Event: Ecuador Earthquake
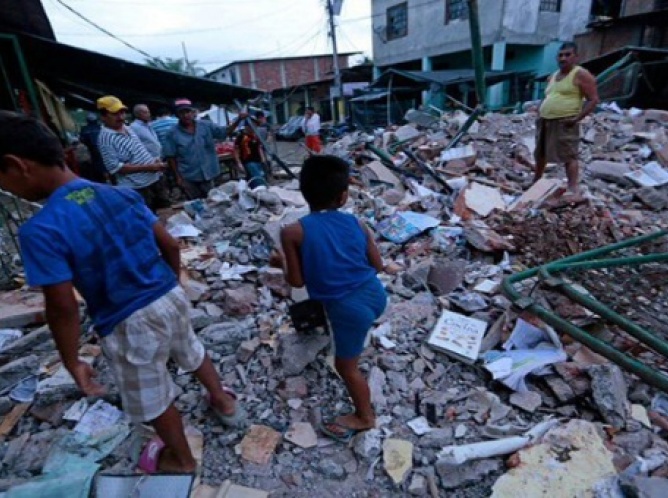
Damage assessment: damage